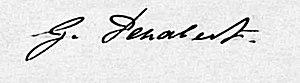
Signature de Georges Jean Penabert (1825-1903), photographe à Paris.
Georges Penabert est un photographe français, né à Arudy le 23 avril 1825 et mort à Paris le 27 décembre 1903, dans le 11ᵉ arrondissement.